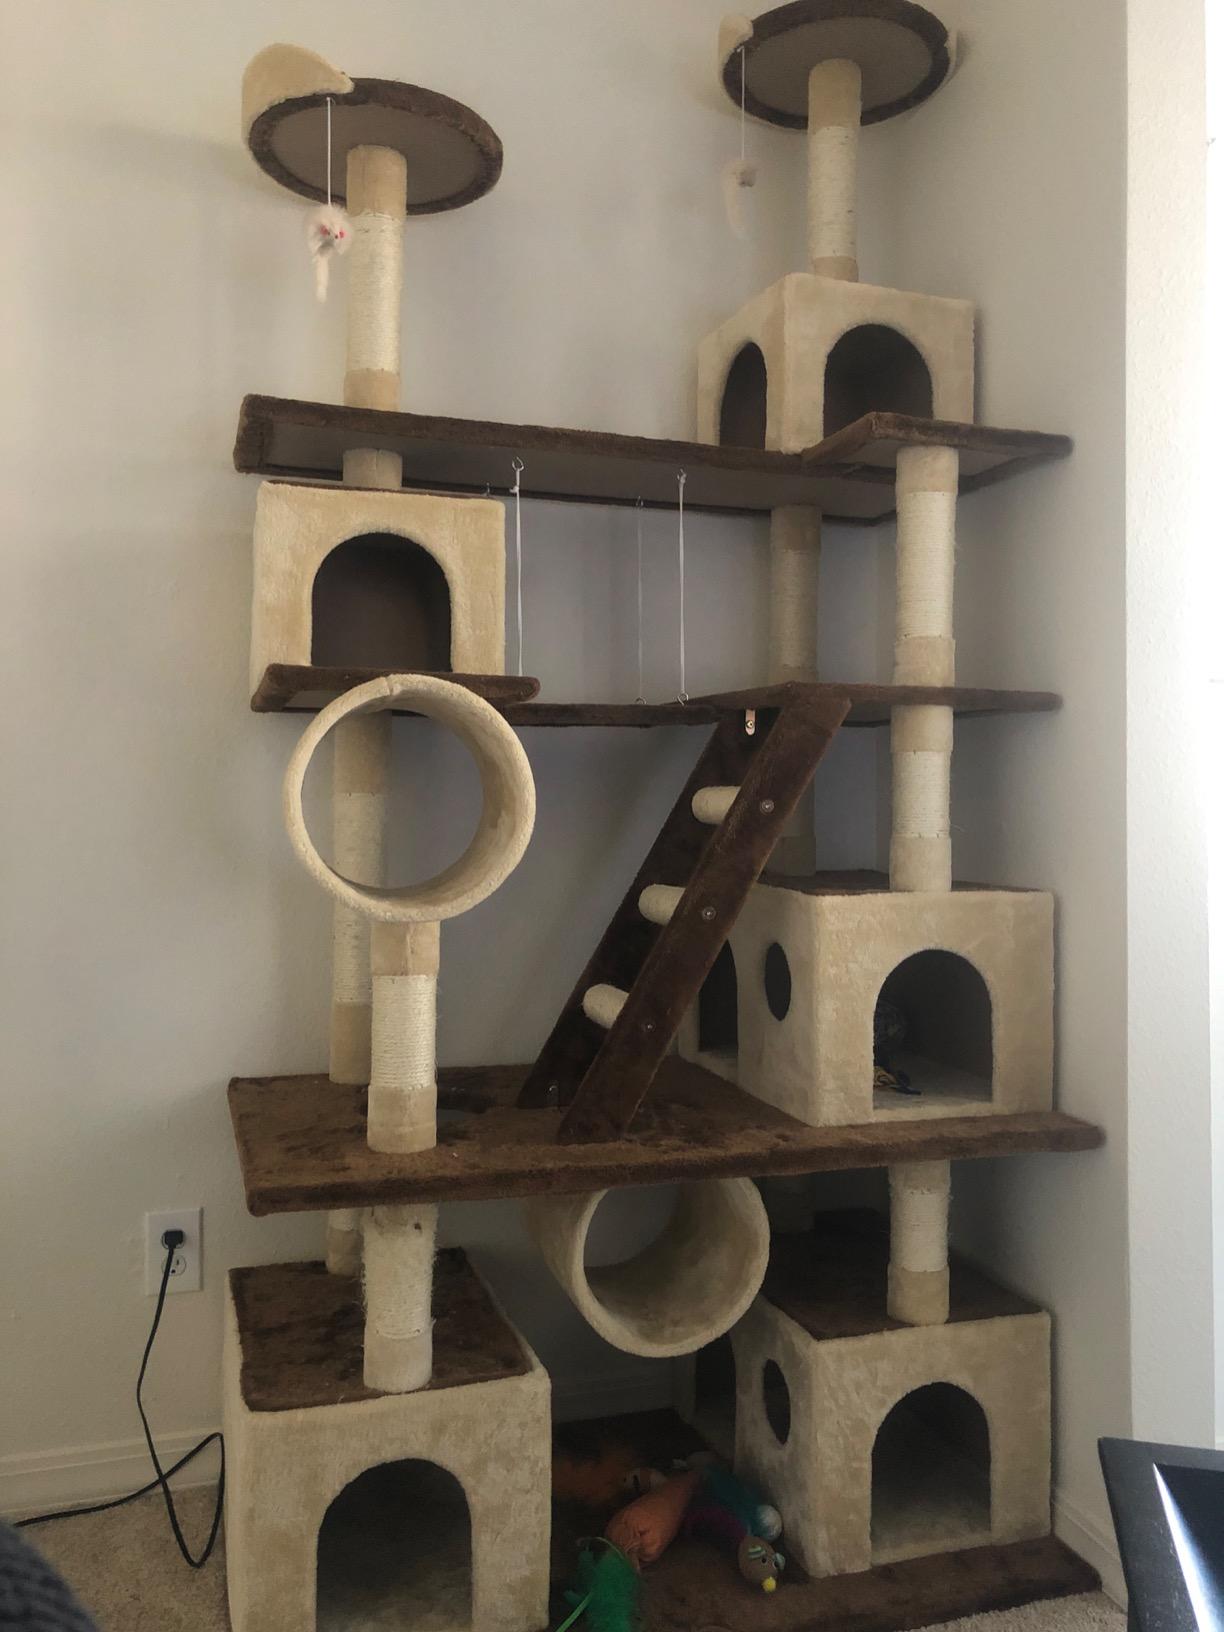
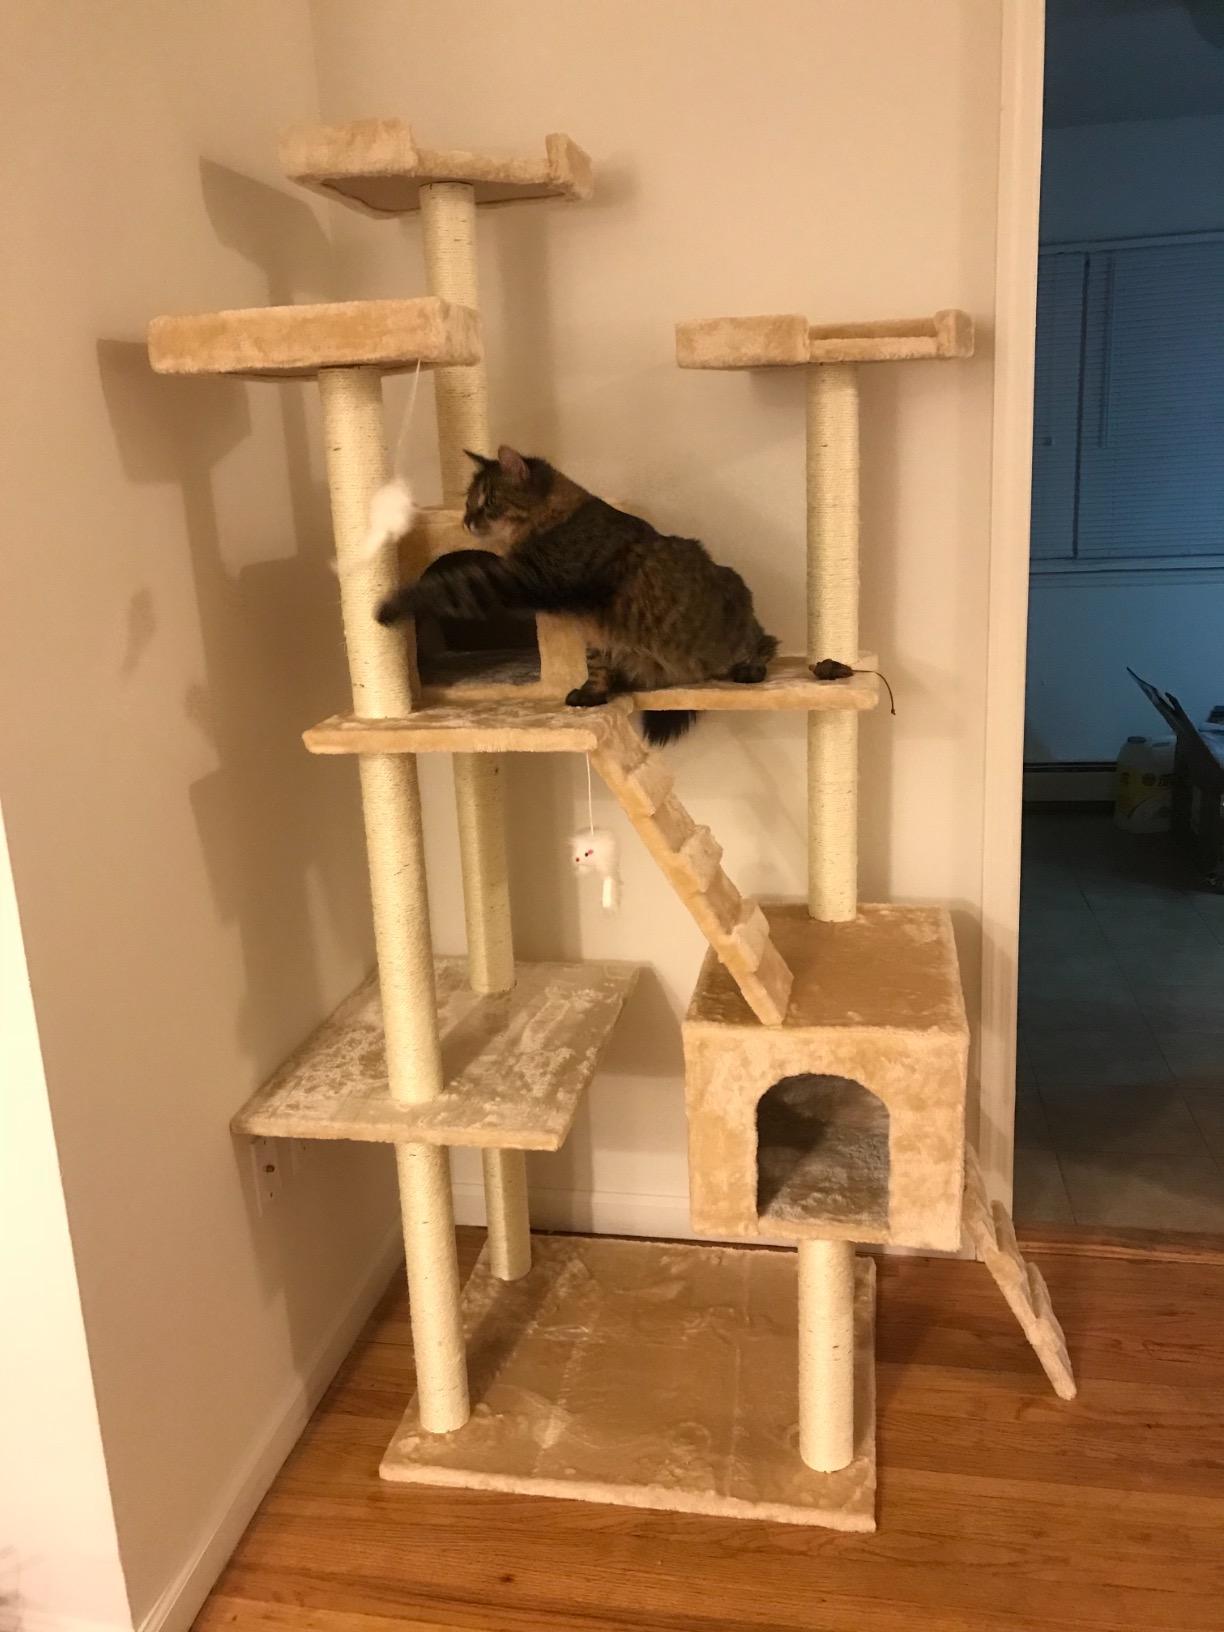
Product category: items_cat tree
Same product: no